2020 My Bariatric Solutions 300

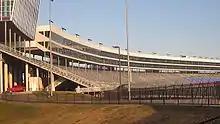
Texas Motor Speedway, the track where the race was held.

Texas Motor Speedway is a speedway located in the northernmost portion of the U.S. city of Fort Worth, Texas – the portion located in Denton County, Texas. The track measures 1.5 miles (2.4 km) around and is banked 24 degrees in the turns, and is of the oval design, where the front straightaway juts outward slightly. The track layout is similar to Atlanta Motor Speedway and Charlotte Motor Speedway (formerly Lowe's Motor Speedway). The track is owned by Speedway Motorsports, Inc., the same company that owns Atlanta and Charlotte Motor Speedways, as well as the short-track Bristol Motor Speedway.